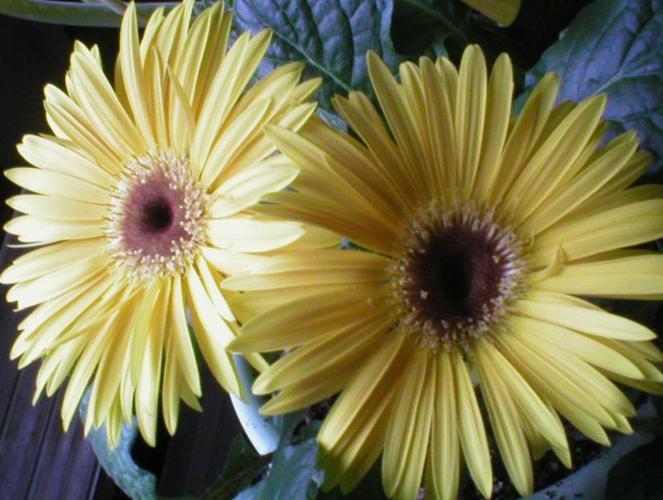
Label: barbeton daisy